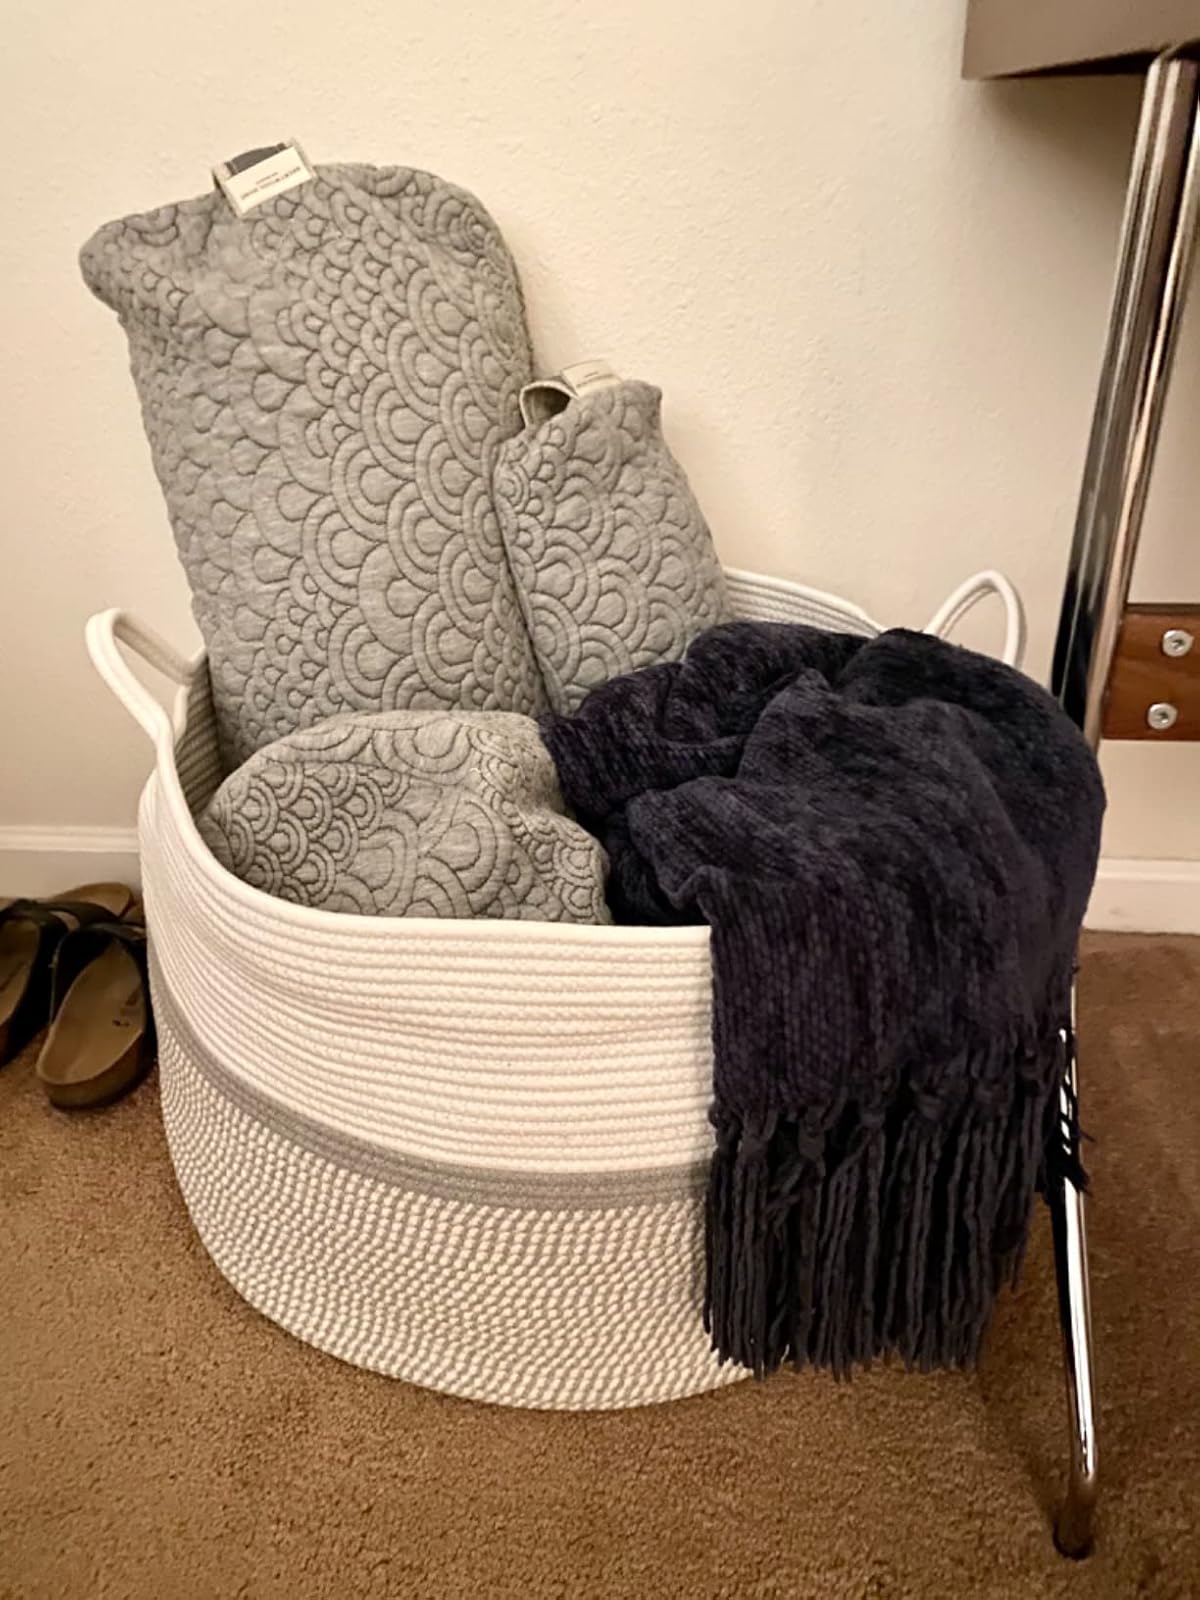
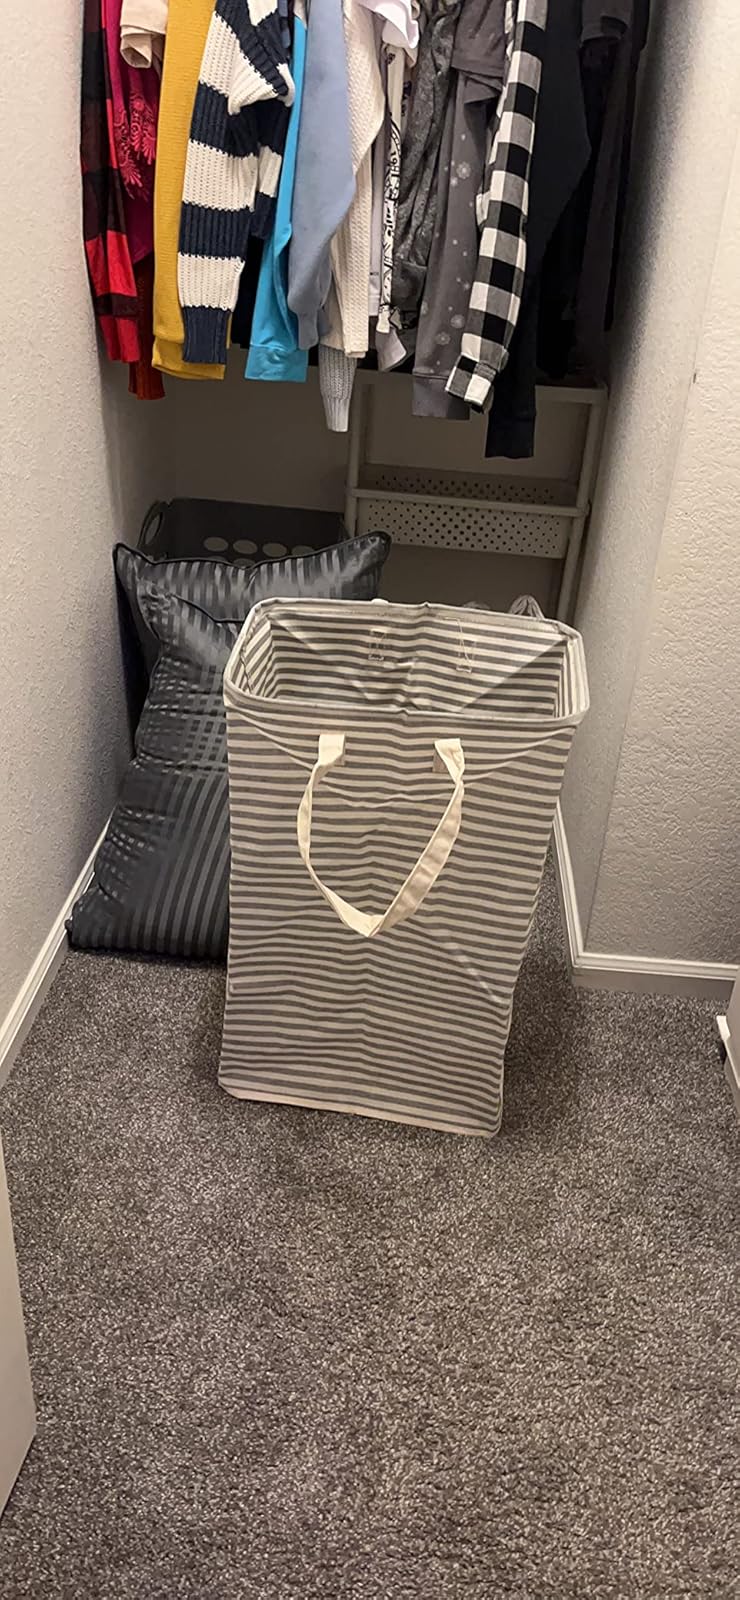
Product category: items_hamper
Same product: no